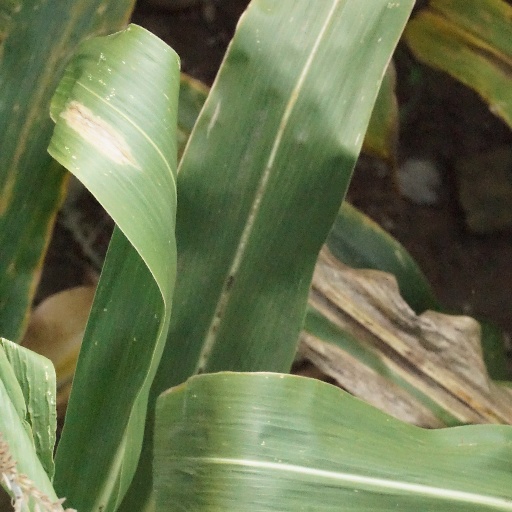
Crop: maize; corn